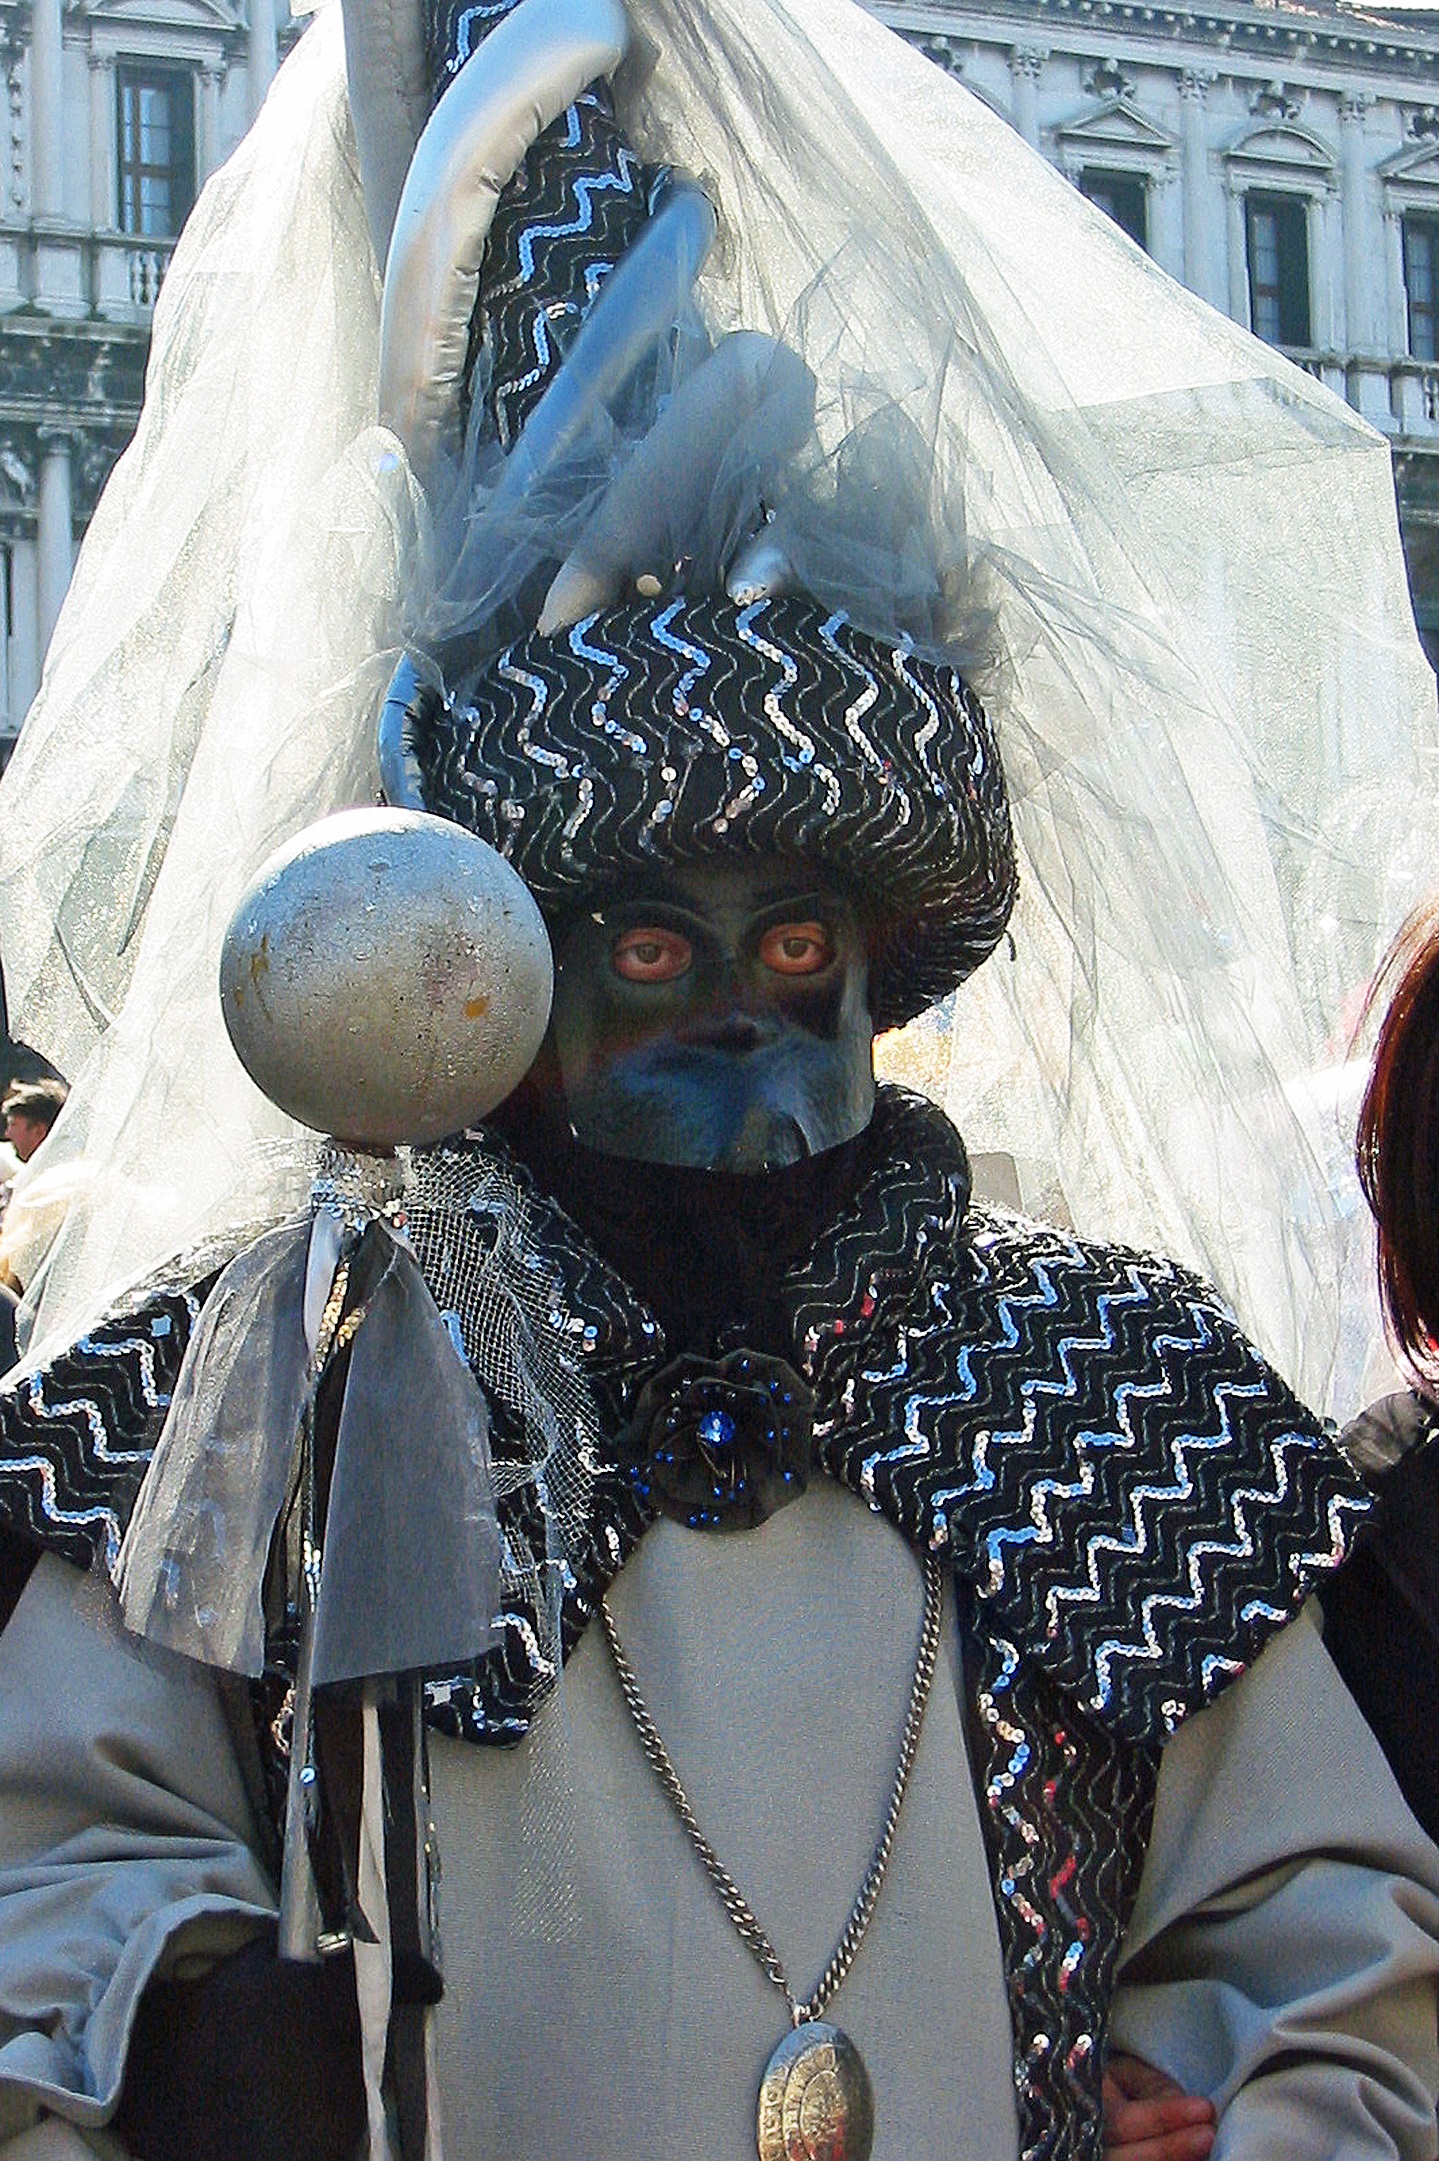
carnival, italy, venice, clothing, festival, mask, disguise, event, costume, carnival of venice